Pitcairn Islands

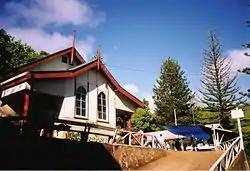
Adamstown

The Pitcairn Islands are a British overseas territory with a degree of local government. The King of the United Kingdom is represented by a Governor, who also holds office as British High Commissioner to New Zealand and is based in Wellington.